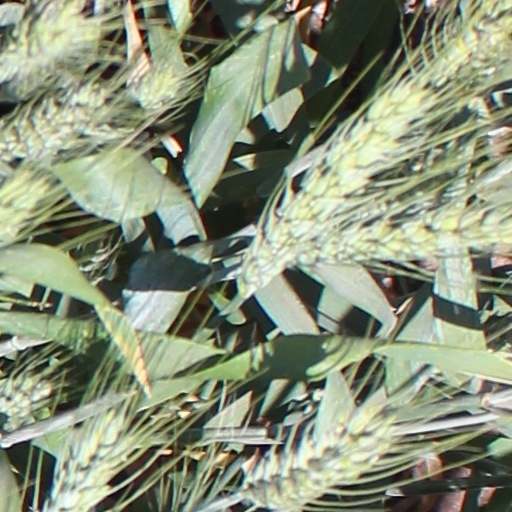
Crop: wheat